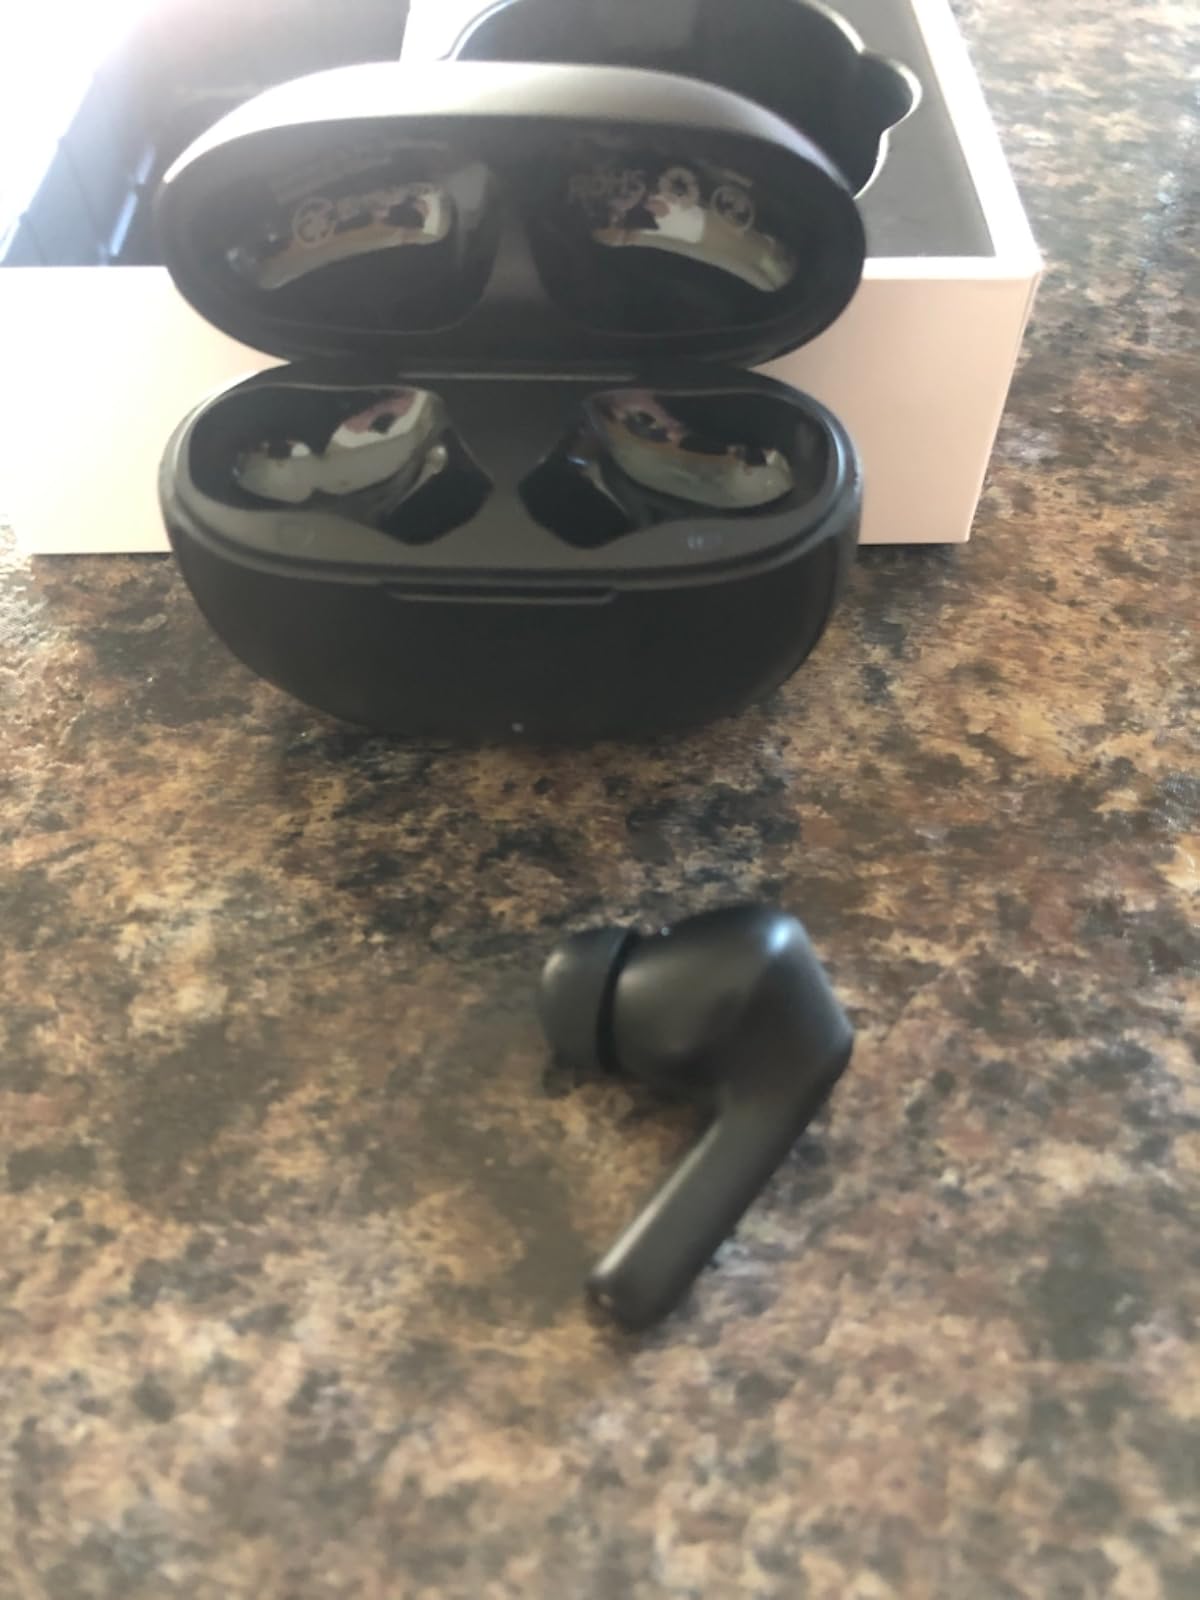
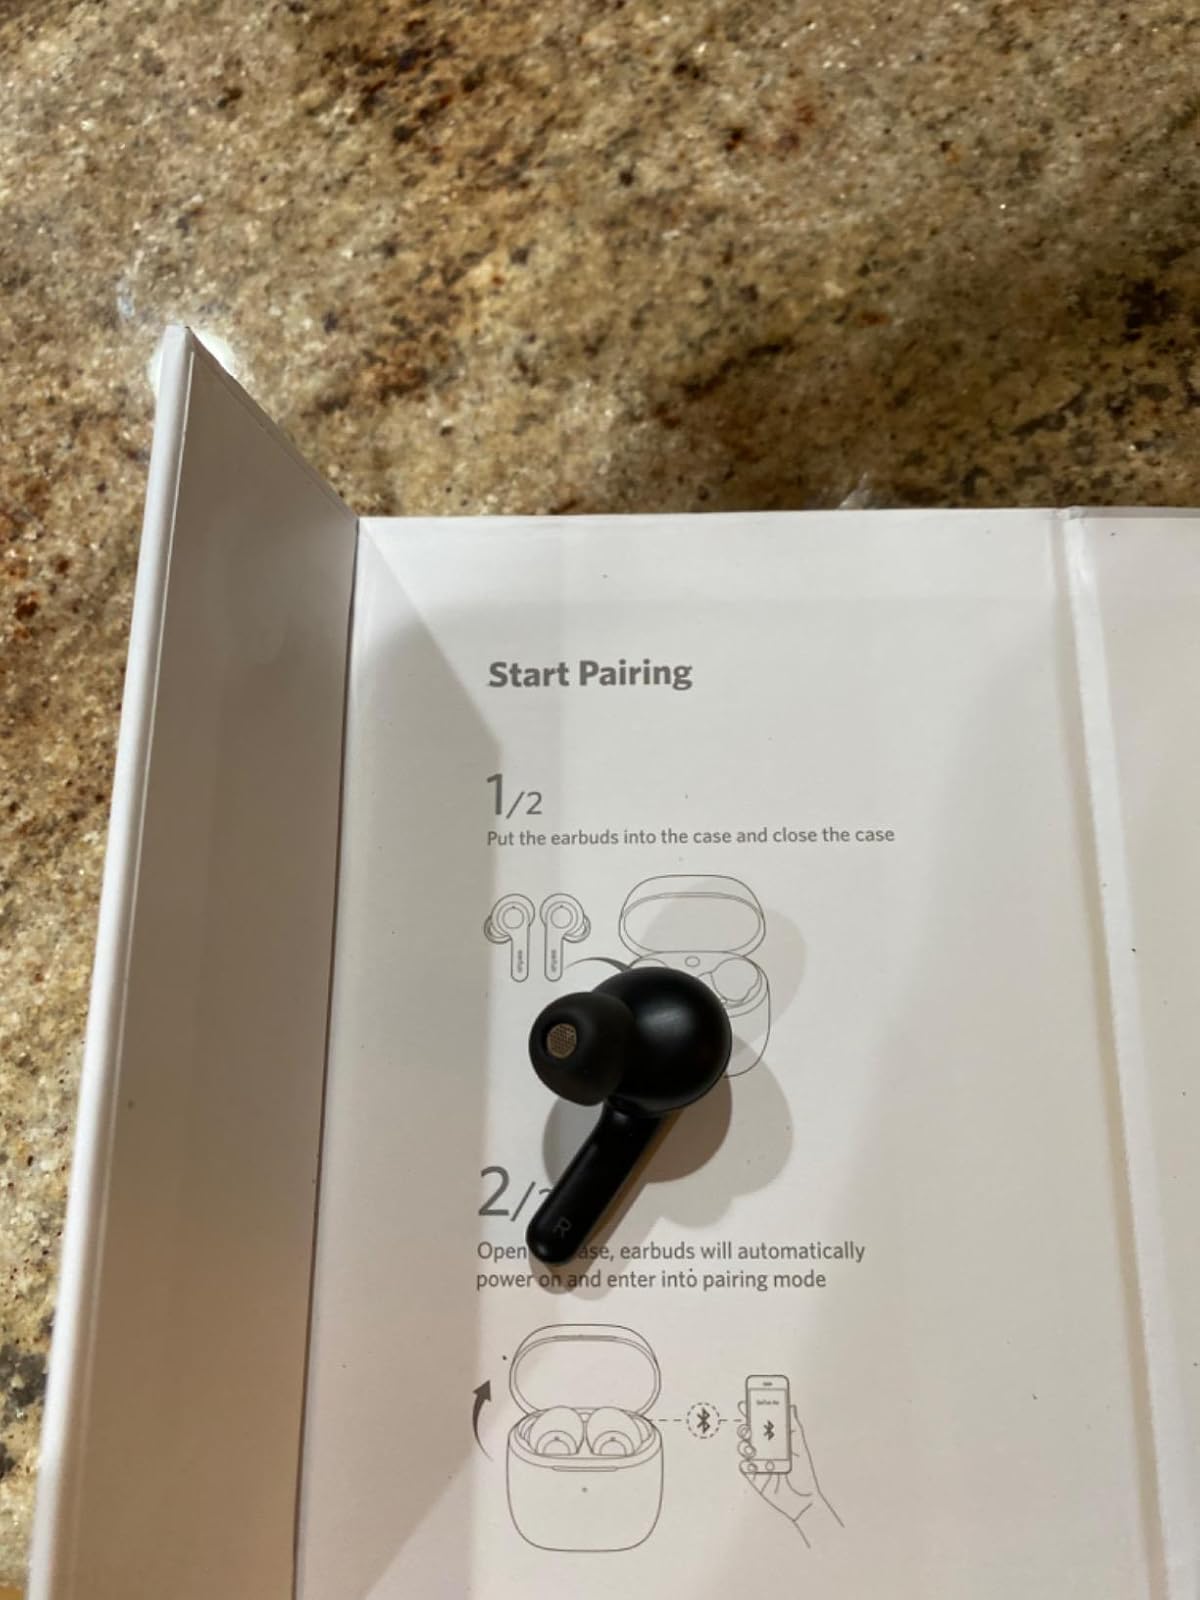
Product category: earbuds
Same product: no